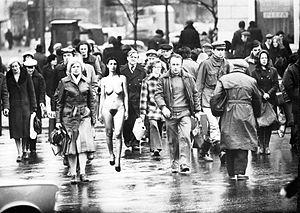
Ewa Partum est une artiste conceptuelle polonaise née en 1945 à Grodzisk Mazowiecki en Pologne. Depuis 1983, elle vit à Berlin.